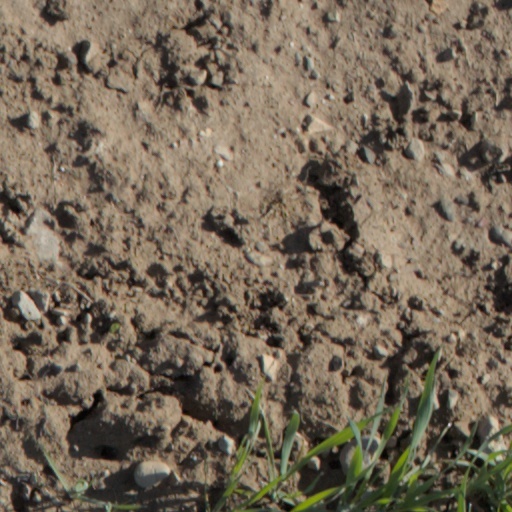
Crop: wheat